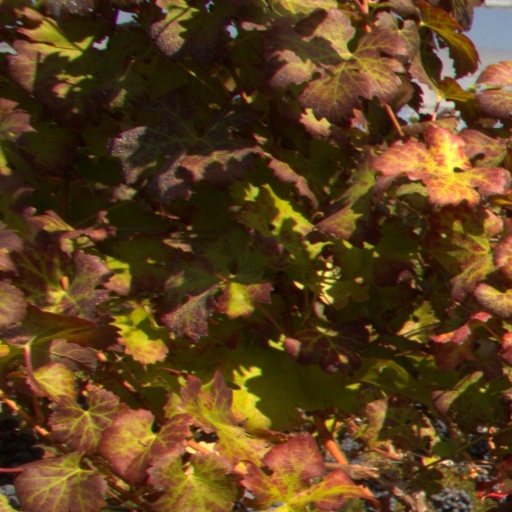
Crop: grape